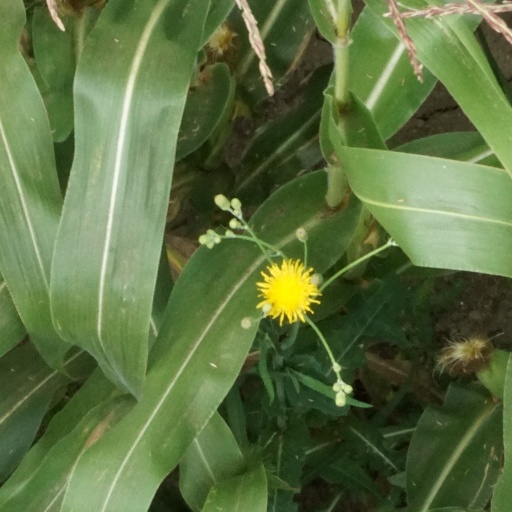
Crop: maize; corn